St. Anthony's Roman Catholic Church (Sterling, Colorado)

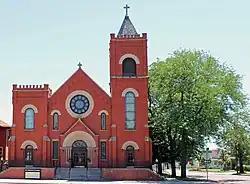

St. Anthony's Roman Catholic Church is a historic church at 329 S. 3rd Street in Sterling, Colorado, United States. It was built in 1911 and was added to the National Register of Historic Places in 1982.